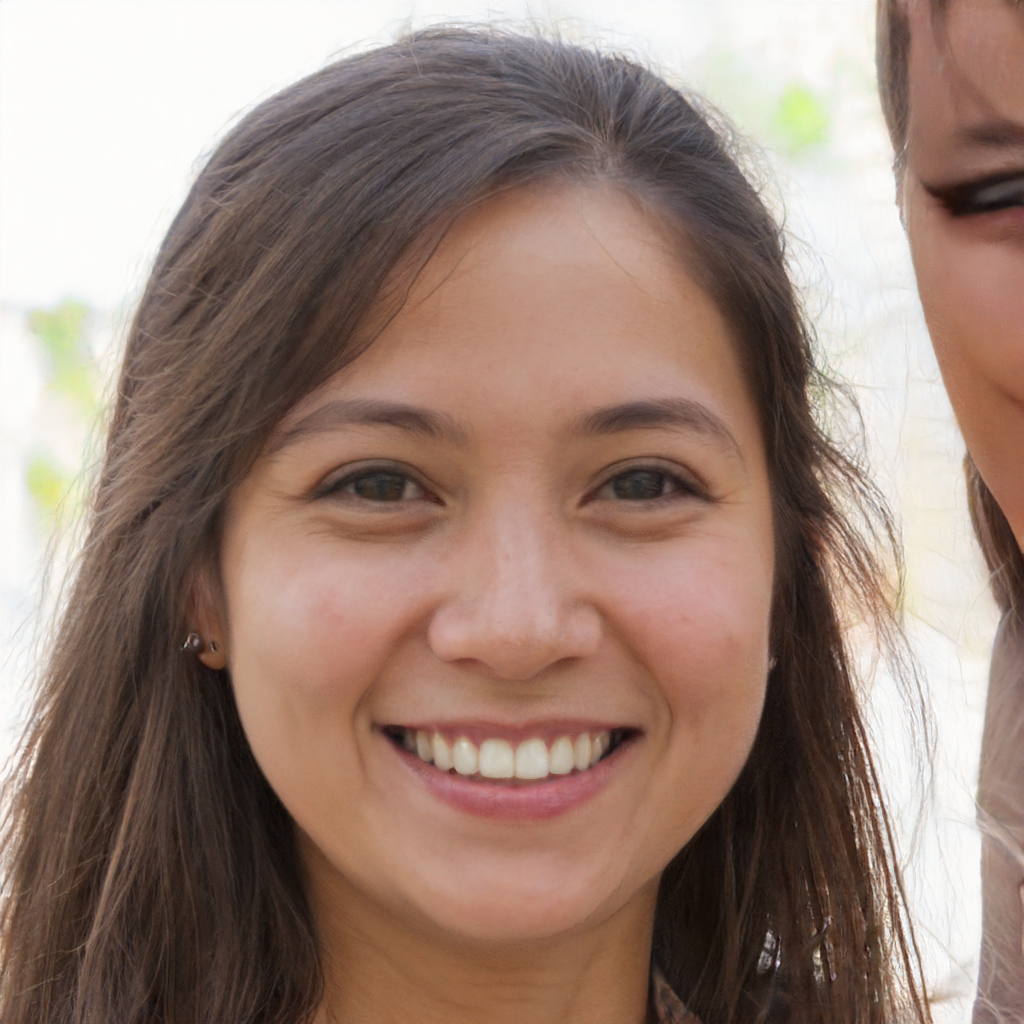
Label: No Watermark